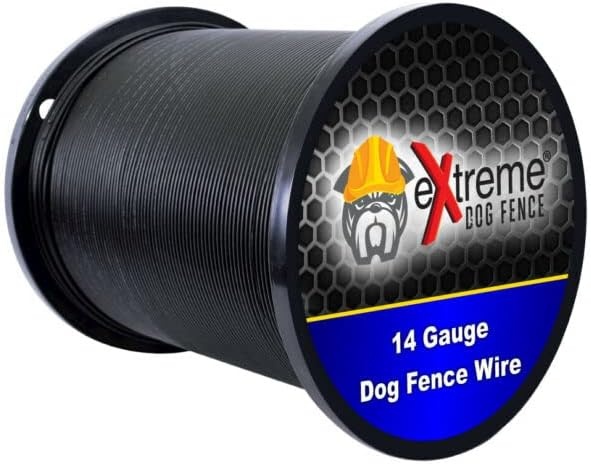
Extreme Dog Fence Industrial Grade Dog Fence Wire - 1000 Feet of Thickest Longest Lasting Electric Dog Fence Wire Available -14 Gauge (AWG) UV Resistant and Submersible
About This 1000 Feet of eXtreme Dog Fence Maximum Performance 14 Gauge Electric Dog Fence Wire - Polyethylene Coated - Stronger and Longer Lasting than Any Other Underground Dog FenceWire Boundary Wire Protected by a Rugged Polyethylene Jacket to Protect from UV Rays, eXtreme Temperatures, and Water Compatible with All Dog Fence Systems / All Brands (See List Below) / Universal Manufactured in the United States Using Imported Parts See our Amazon store for more pet fence accessories and related items
Brand: ExtremeDogFence
Category: Animals & Pet Supplies > Pet Supplies > Pet Containment Systems > Electronic Invisible Fences